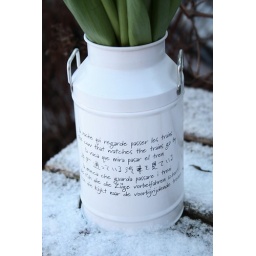
the cow that watches the trains go by milk bottle